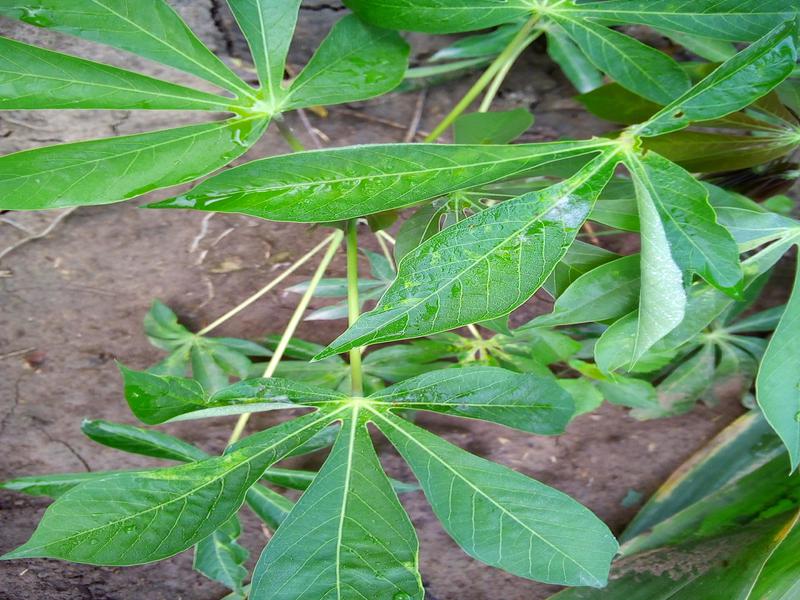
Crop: cassava
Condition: mosaic_disease